Air transports of heads of state and government

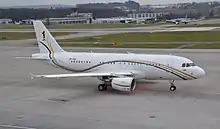
Malaysia Airbus ACJ319

As Indonesia is a sprawling archipelagic nation, the president of Indonesia frequently needs VVIP air transportation for visiting Indonesian provinces, attending international summits and meetings, and traveling on official foreign visits. In April 2014, Indonesia acquired Indonesia One, an aircraft dedicated for the president and the vice president and their entourage.